UK Overseas Territories Conservation Forum

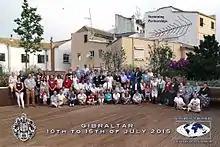
HMGOG UKOTCF 2015 Gibraltar Conference Participants

Gibraltar hosted an international environmental conference "Sustaining Partnerships" from 11 to 15 July 2015, with a focus on UK Overseas Territories, Crown Dependencies and other small islands.